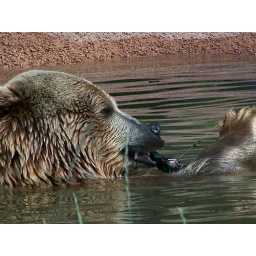
A grizzly bear eating a fish in a pool of water in Bear Country USA.